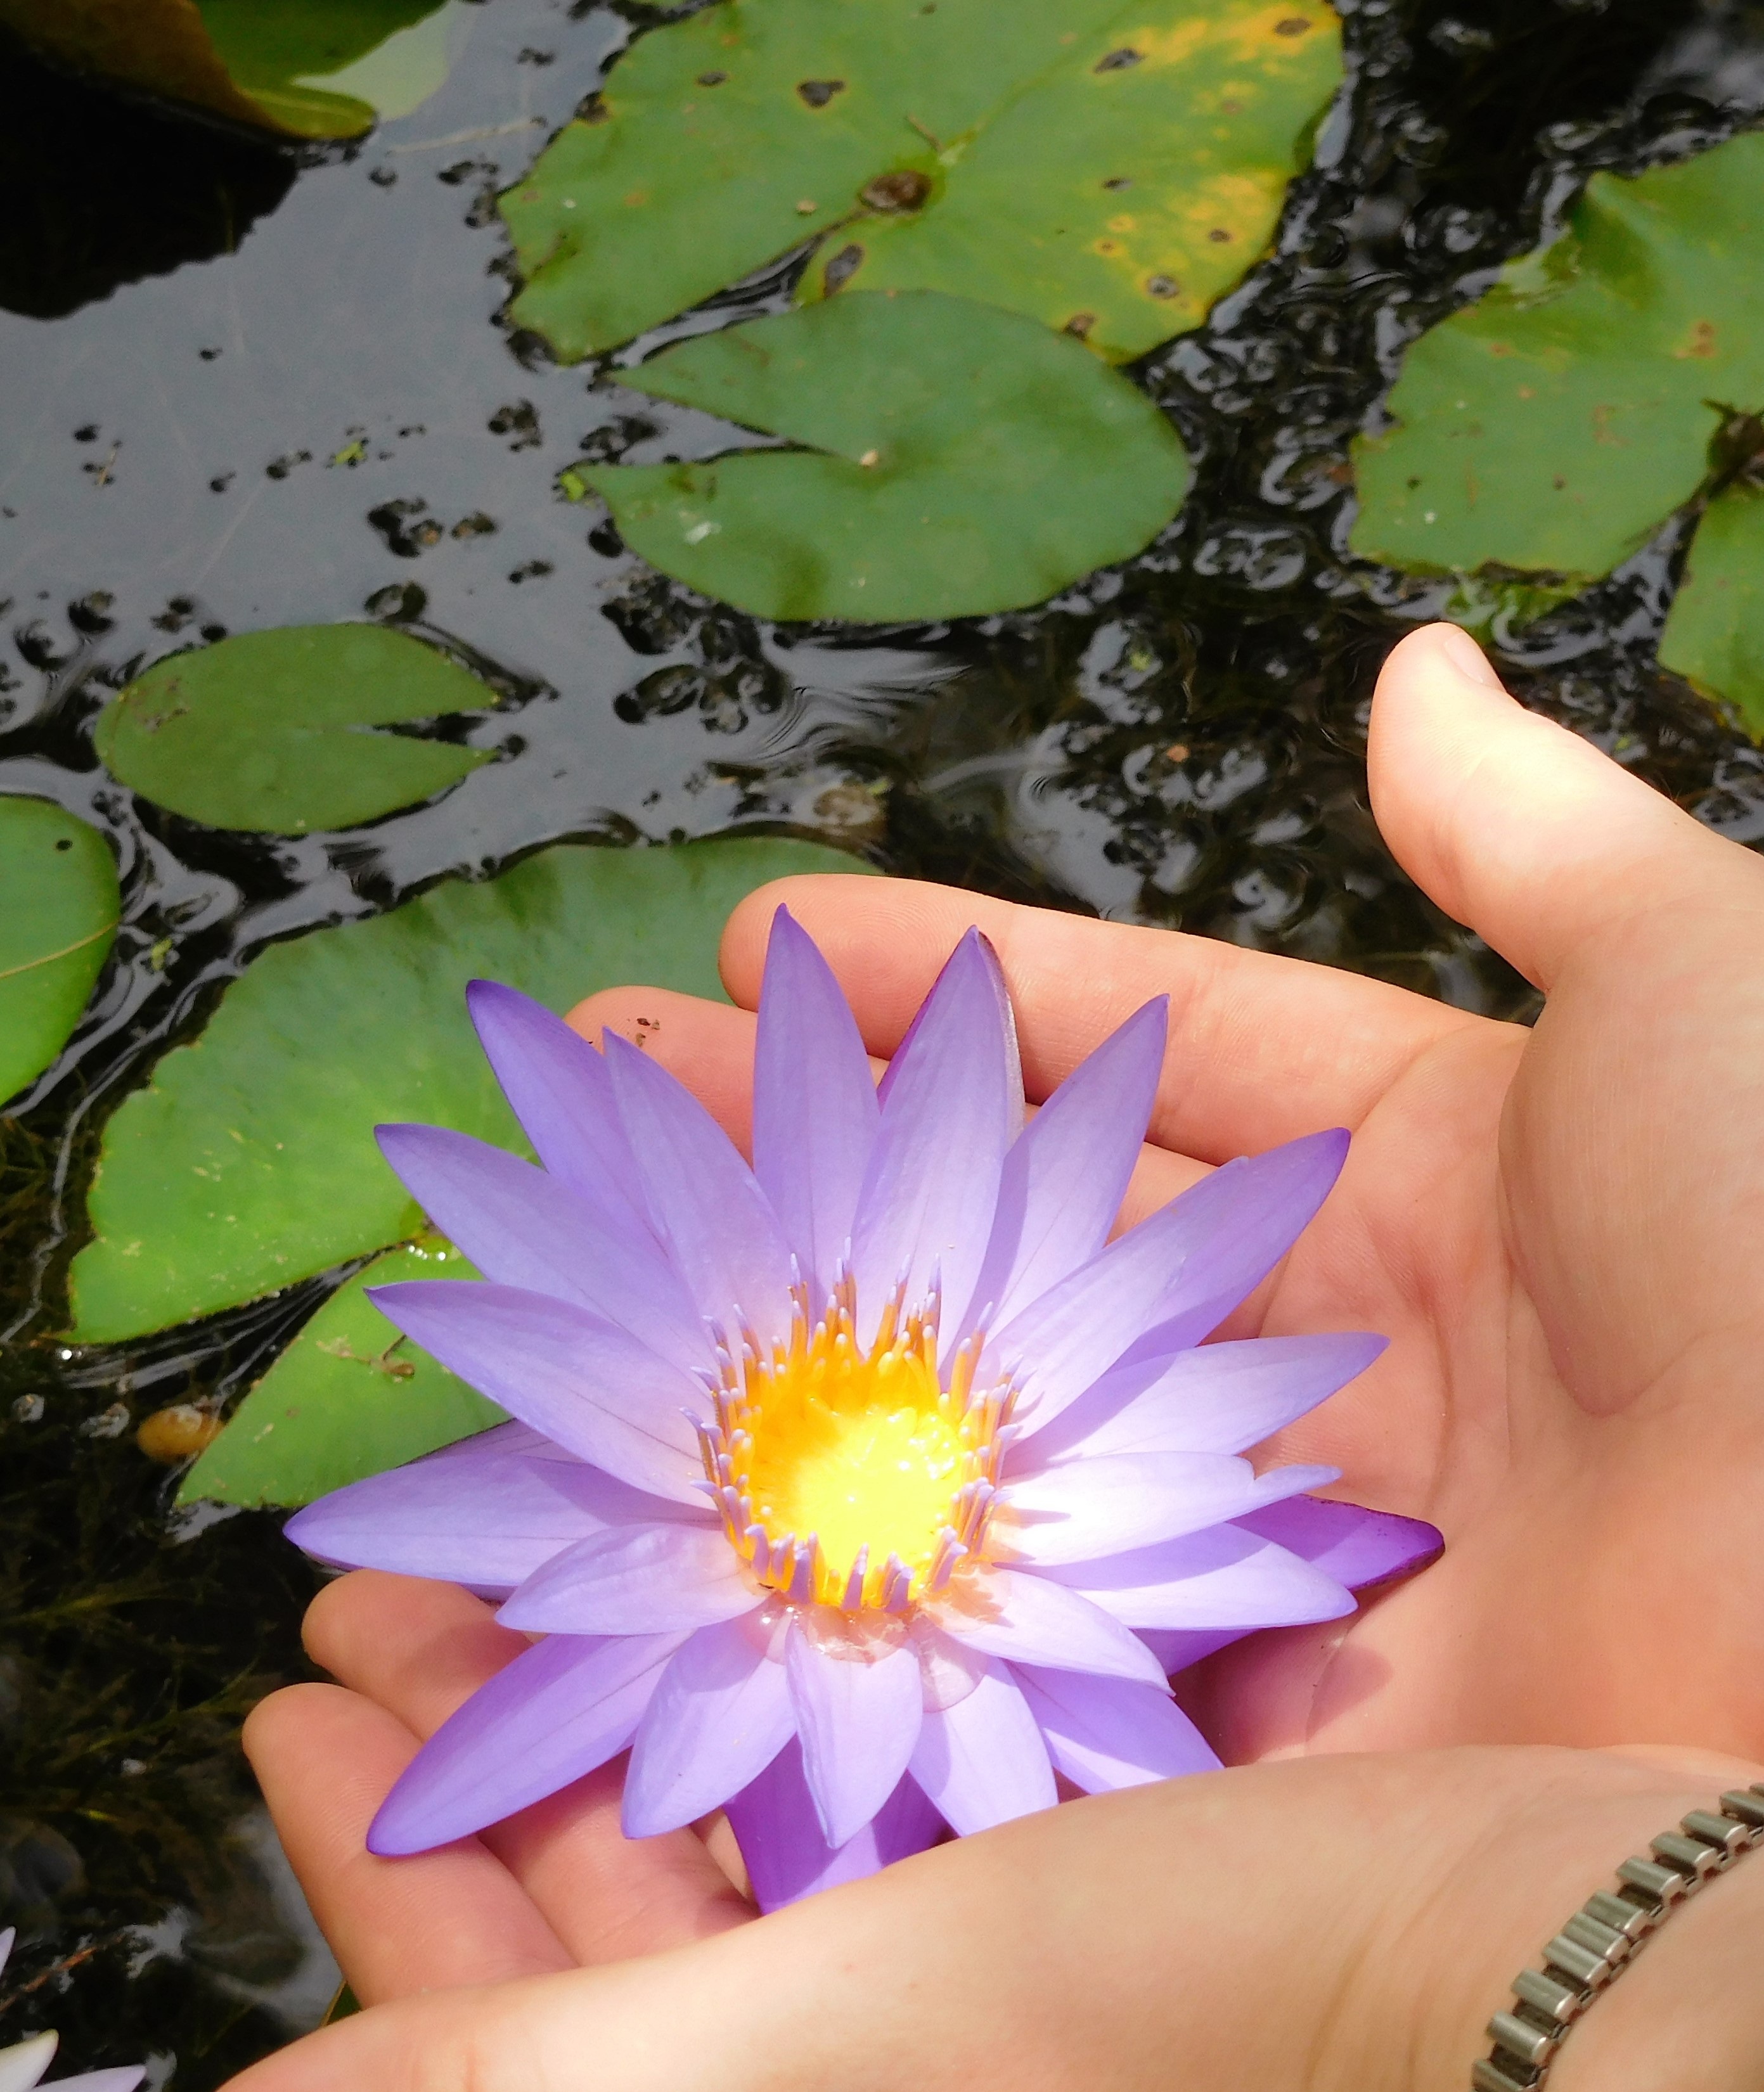
outdoor, cactus, plant, leaf, flower, petal, botany, yellow, flora, water lily, lily, flowering plant, land plant, water lily with hands